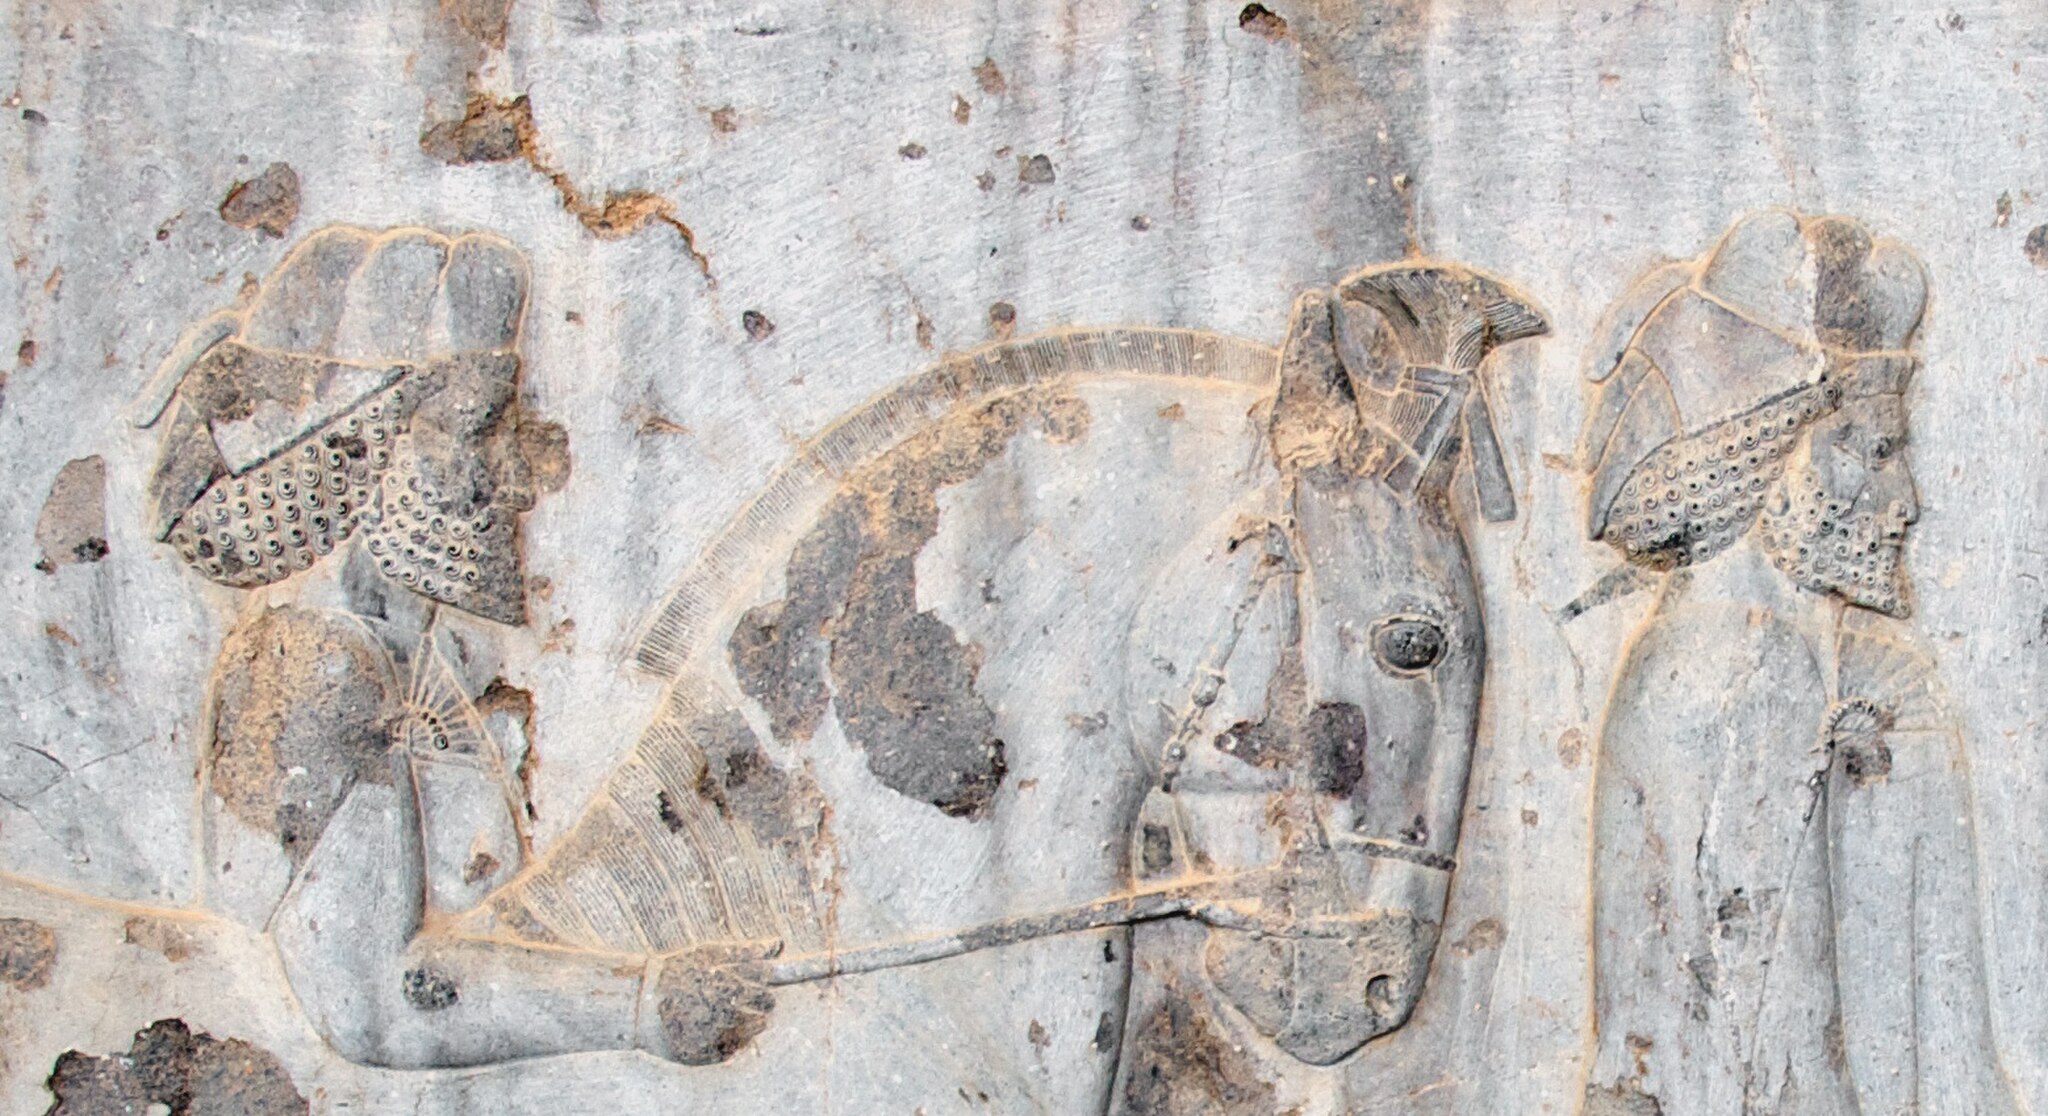
Title: Closeup -15 Tribute Bearers on the Apadana Staircase (Best Viewed Size "Large") (4688511183)
Description: According to the Lonely Planet guide to Iran, "Most impressive of all, however, and among the most impressive historical sights in all of Iran, are the bas-reliefs of the Apadana Staircase on the eastern wall [of the Apadana Palace]." "The panels at the southern end [of the Apadana Staircase] are the most interesting, showing 23 delegations bringing their tributes to the Achaemenid king." "This rich record of the nations of the time ranges from the Ethiopians in the bottom left center, through a climbing pantheon of, among other peoples, Arabs, Thracians, Indians, Parthians and Cappadocians, up to the Elamites and Medians at the top right." Persepolis, Iran
Date: 2010-04-19 11:07
Categories: Flickr images reviewed by FlickreviewR 2, 2010 in Persepolis, Files from A.Davey Flickr stream, Armenian delegation, Apadana